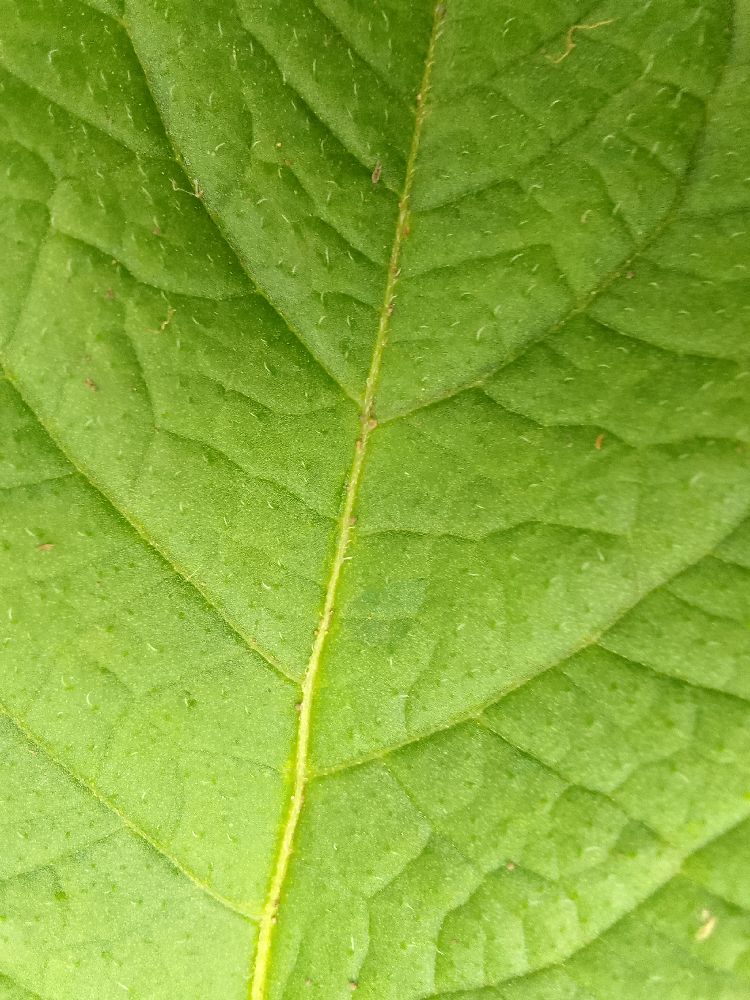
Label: Healthy